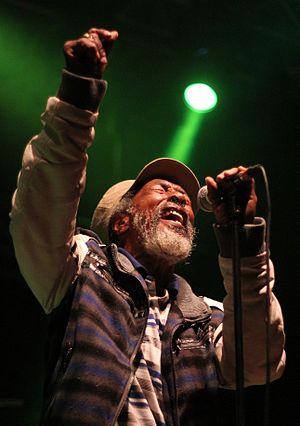
Trevor Sutherland alias IJahman ou IJahman Levi, est un chanteur, compositeur et producteur de reggae jamaïcain né le 19 juin 1946 dans la paroisse de Manchester, dans les collines de Christiana.